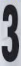
Number: 3